May Agnes Fleming

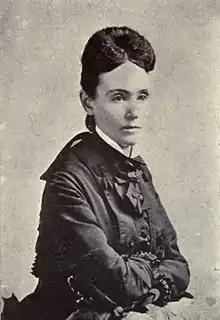

May Agnes Fleming (pseudonyms, Cousin May Carleton, M. A. Earlie; November 15, 1840 – March 24, 1880) was a Canadian novelist. She was "one of the first Canadians to pursue a highly successful career as a writer of popular fiction."